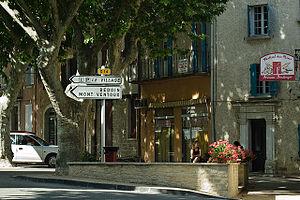
Panneaux de signalisation à Mormoiron
Mormoiron est une commune française située dans le département de Vaucluse, en région Provence-Alpes-Côte d'Azur.